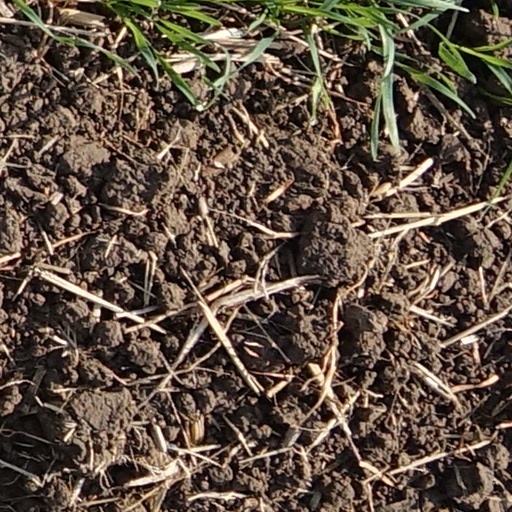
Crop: wheat